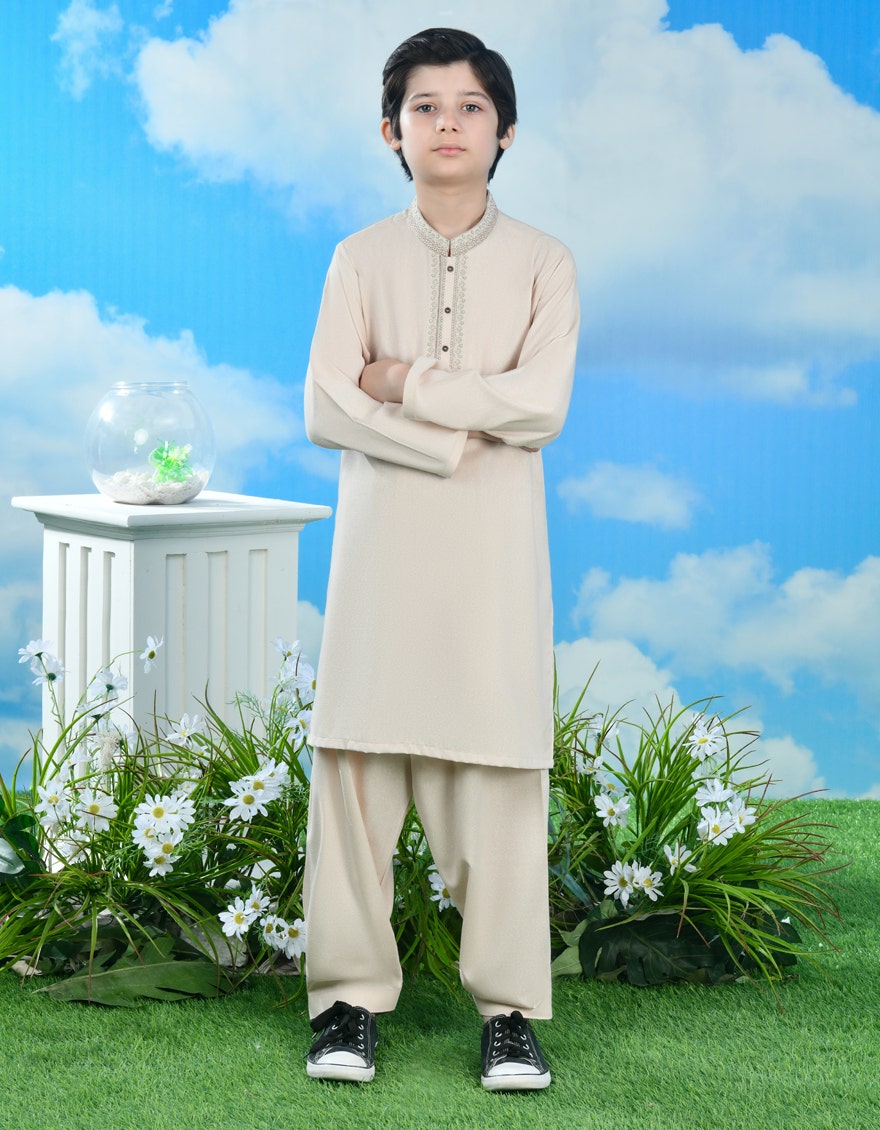
beige kurta pants